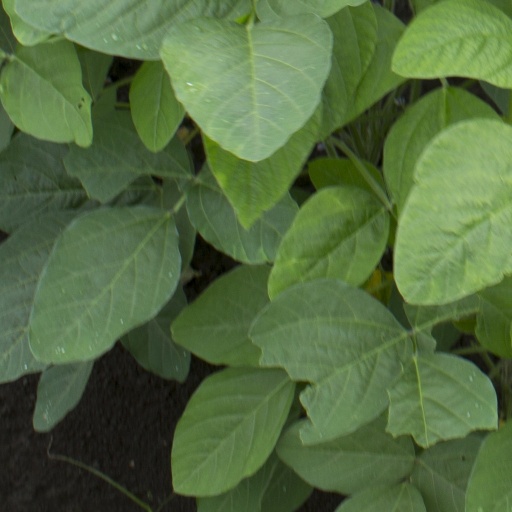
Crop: soybean